Maarten Boudry

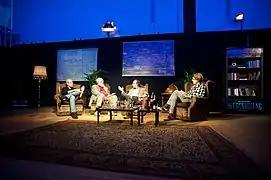
Boudry moderating a debate between Pigliucci, Dennett and Krauss (Het Denkgelag 2013).

Maarten Boudry is mainly known for his skepticism and critical attitude toward pseudoscience. As a philosopher of science, one of his main interests is the study of pseudoscience in all its forms and expressions. He studies the fallibility of human reasoning that might underlie pseudoscience and irrationality. Boudry characterizes pseudoscience as "an imitation of real science". In his MA thesis, entitled "De naakte Keizers van de Psychoanalyse" (The Naked Emperors of Psychoanalysis), he explains why he classifies psychoanalysis as a pseudoscience and which immunizing strategies this school of thought has developed over the years to withstand criticism. Together with philosopher Johan Braeckman he wrote the book "De ongelovige Thomas heeft een punt" (Doubting Thomas has a point), in which they offer arguments against parascience and pseudoscience, blind faith, wishful thinking, astrology, irrationality, psychokinesis, and dowsing, as they consider these ideas to be grounded in logical fallacies. The title refers to the attitude of Thomas the Apostle, who was initially skeptical when he was told that Jesus had been resurrected. In an interview, Boudry said: